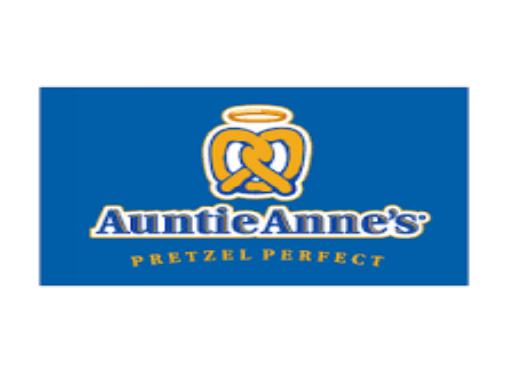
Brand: Auntie Anne's-1
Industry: Food